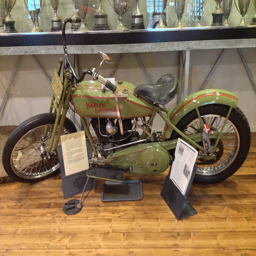
An antique Harley Davidson motorcycle in a museum
Antique Harley Davidson motor cycle lovingly restored on display
A green motorcycle parked on a hard wood floor.
A old and tiny motorcycle is on display.
A toy motorcycle that is standing up on a table.